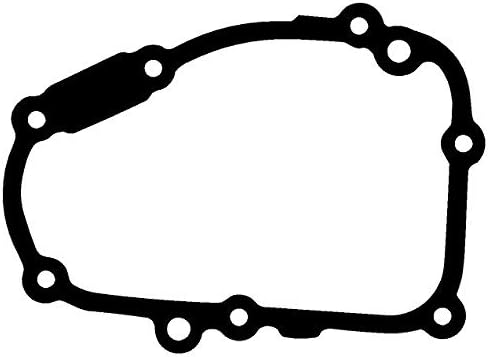
M-G 330741 Oil Pump Cover Gasket for Yamaha R-6 / R6 / Yfz600 03-2009
Category: Automotive
New aftermarket oil pump cover gasket for Yamaha R-6 2003-09 / Yamaha Yfz600 2003-09
Features: Fits Yamaha R-6 2003-09 | Fits Yamaha Yfz600 2003-09